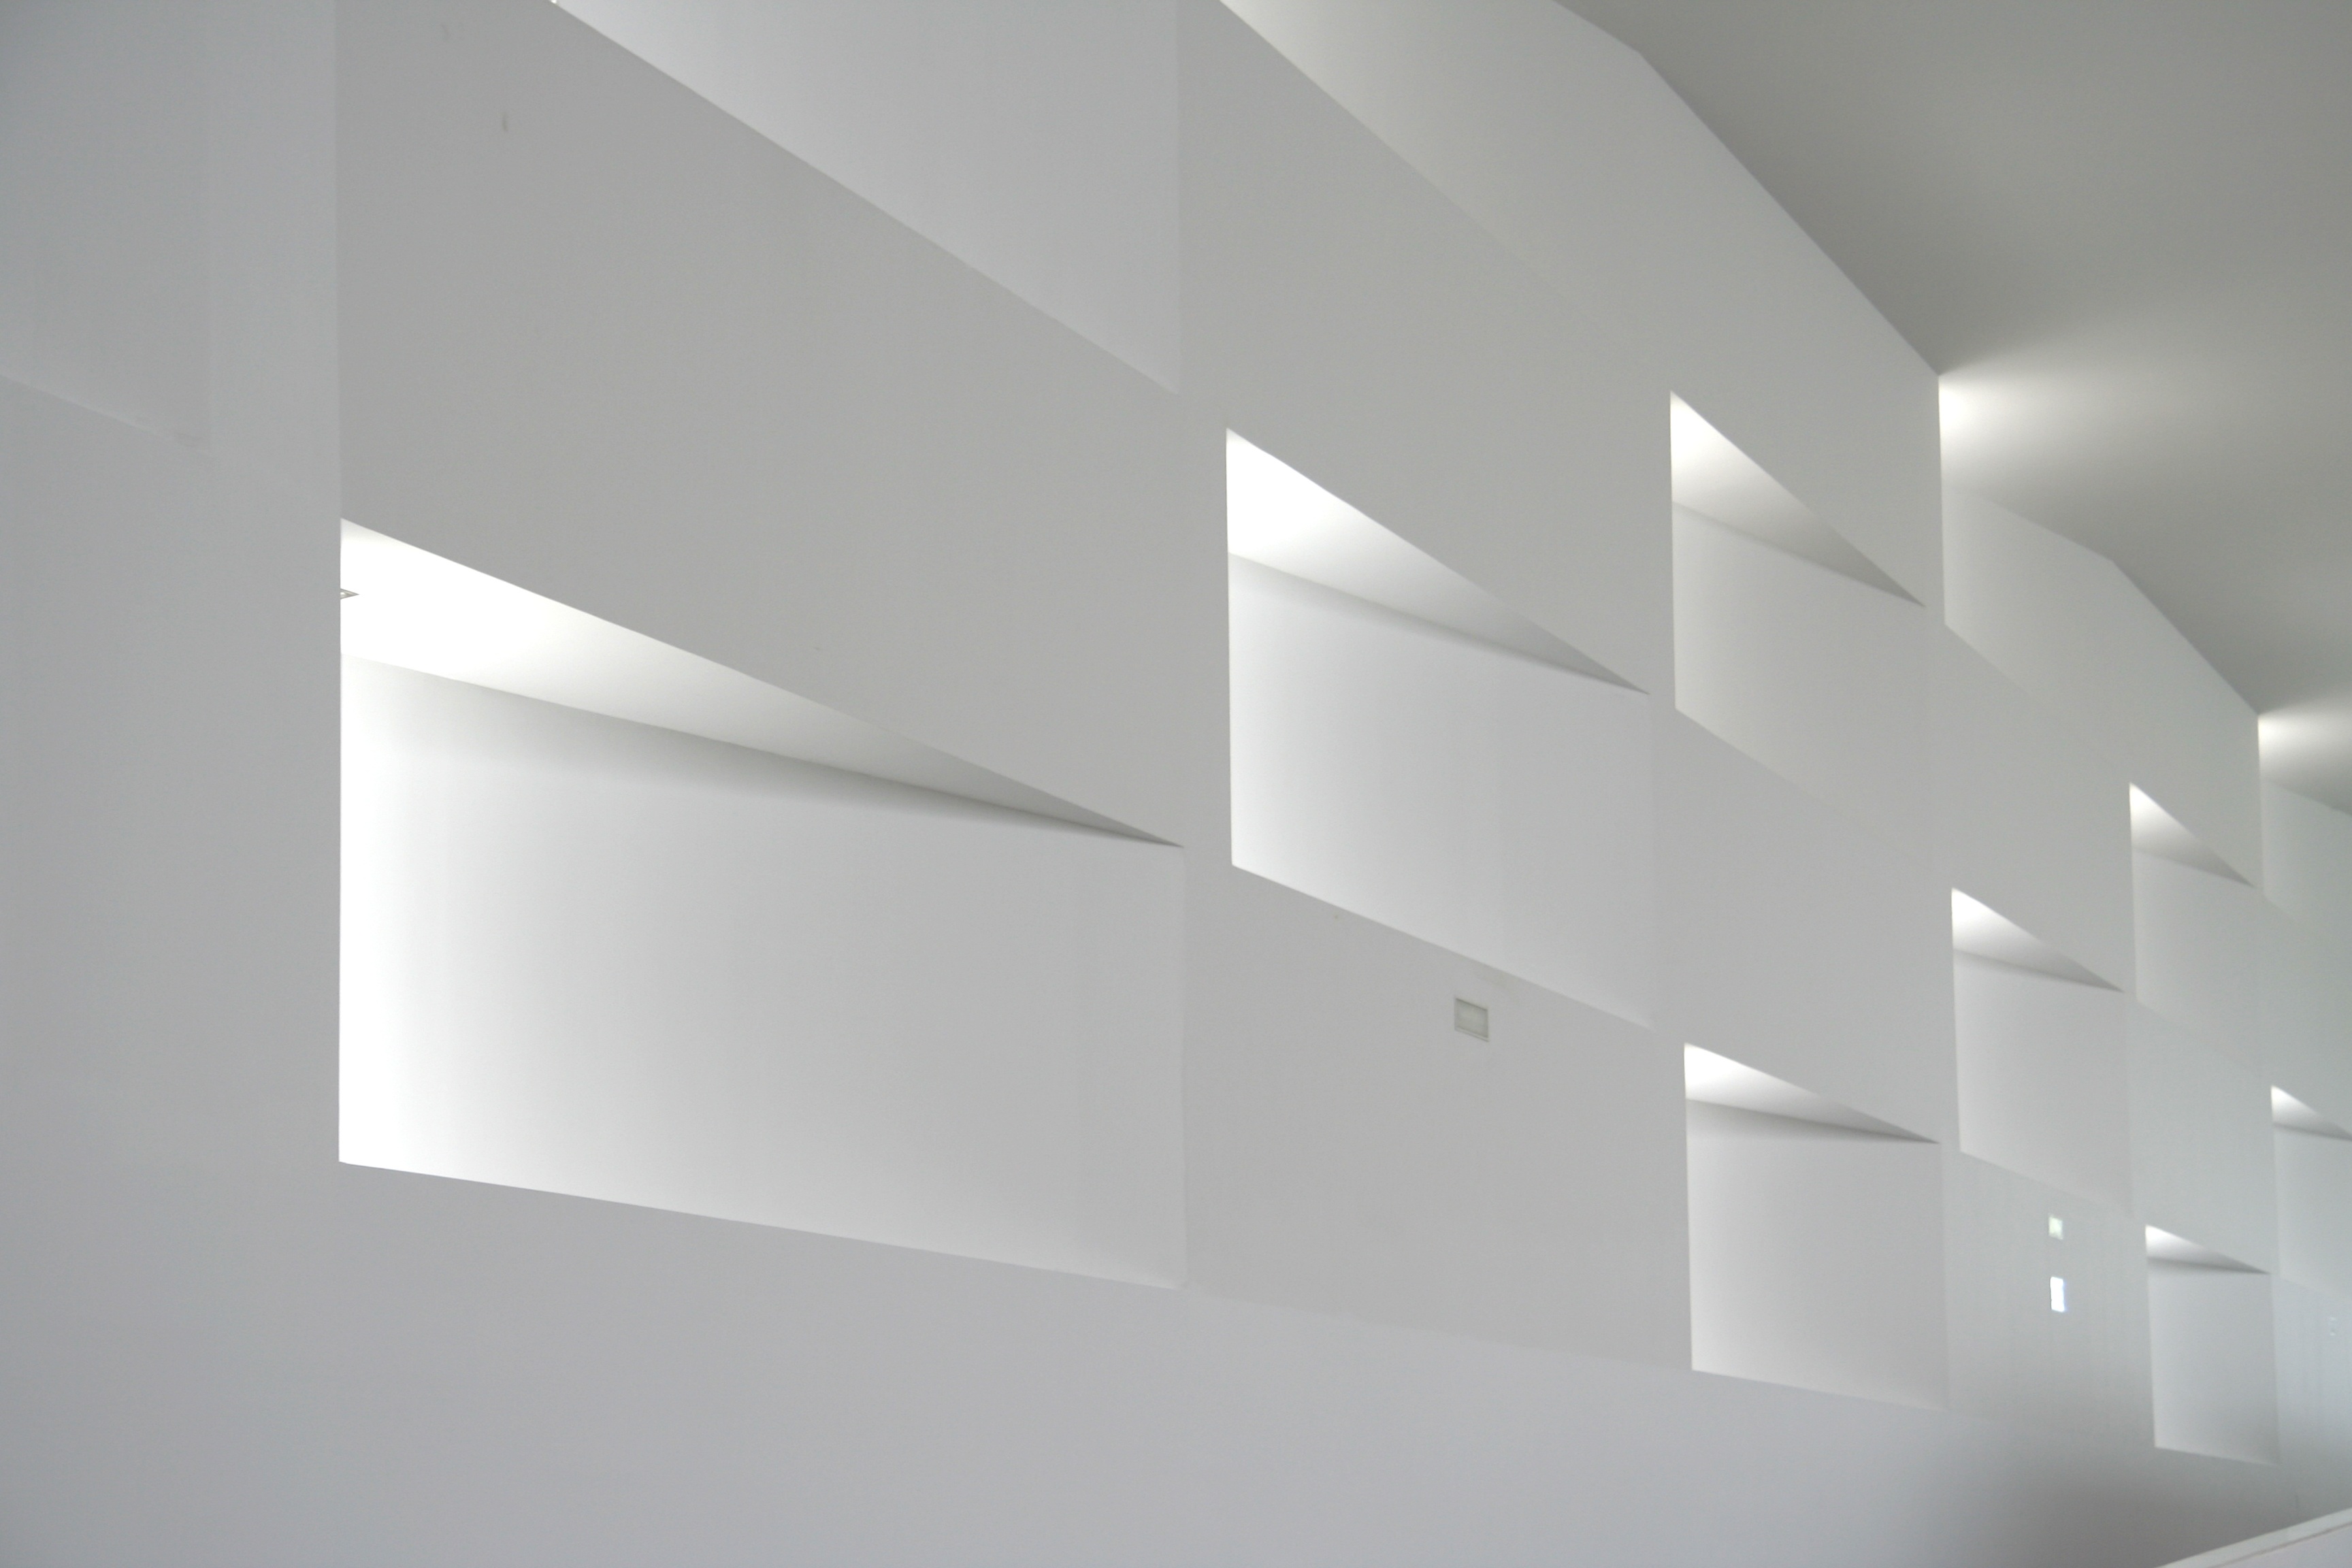
light, architecture, white, building, wall, ceiling, construction, facade, professional, lighting, interior design, inside, design, light fixture, plaster, daylighting, white walllight